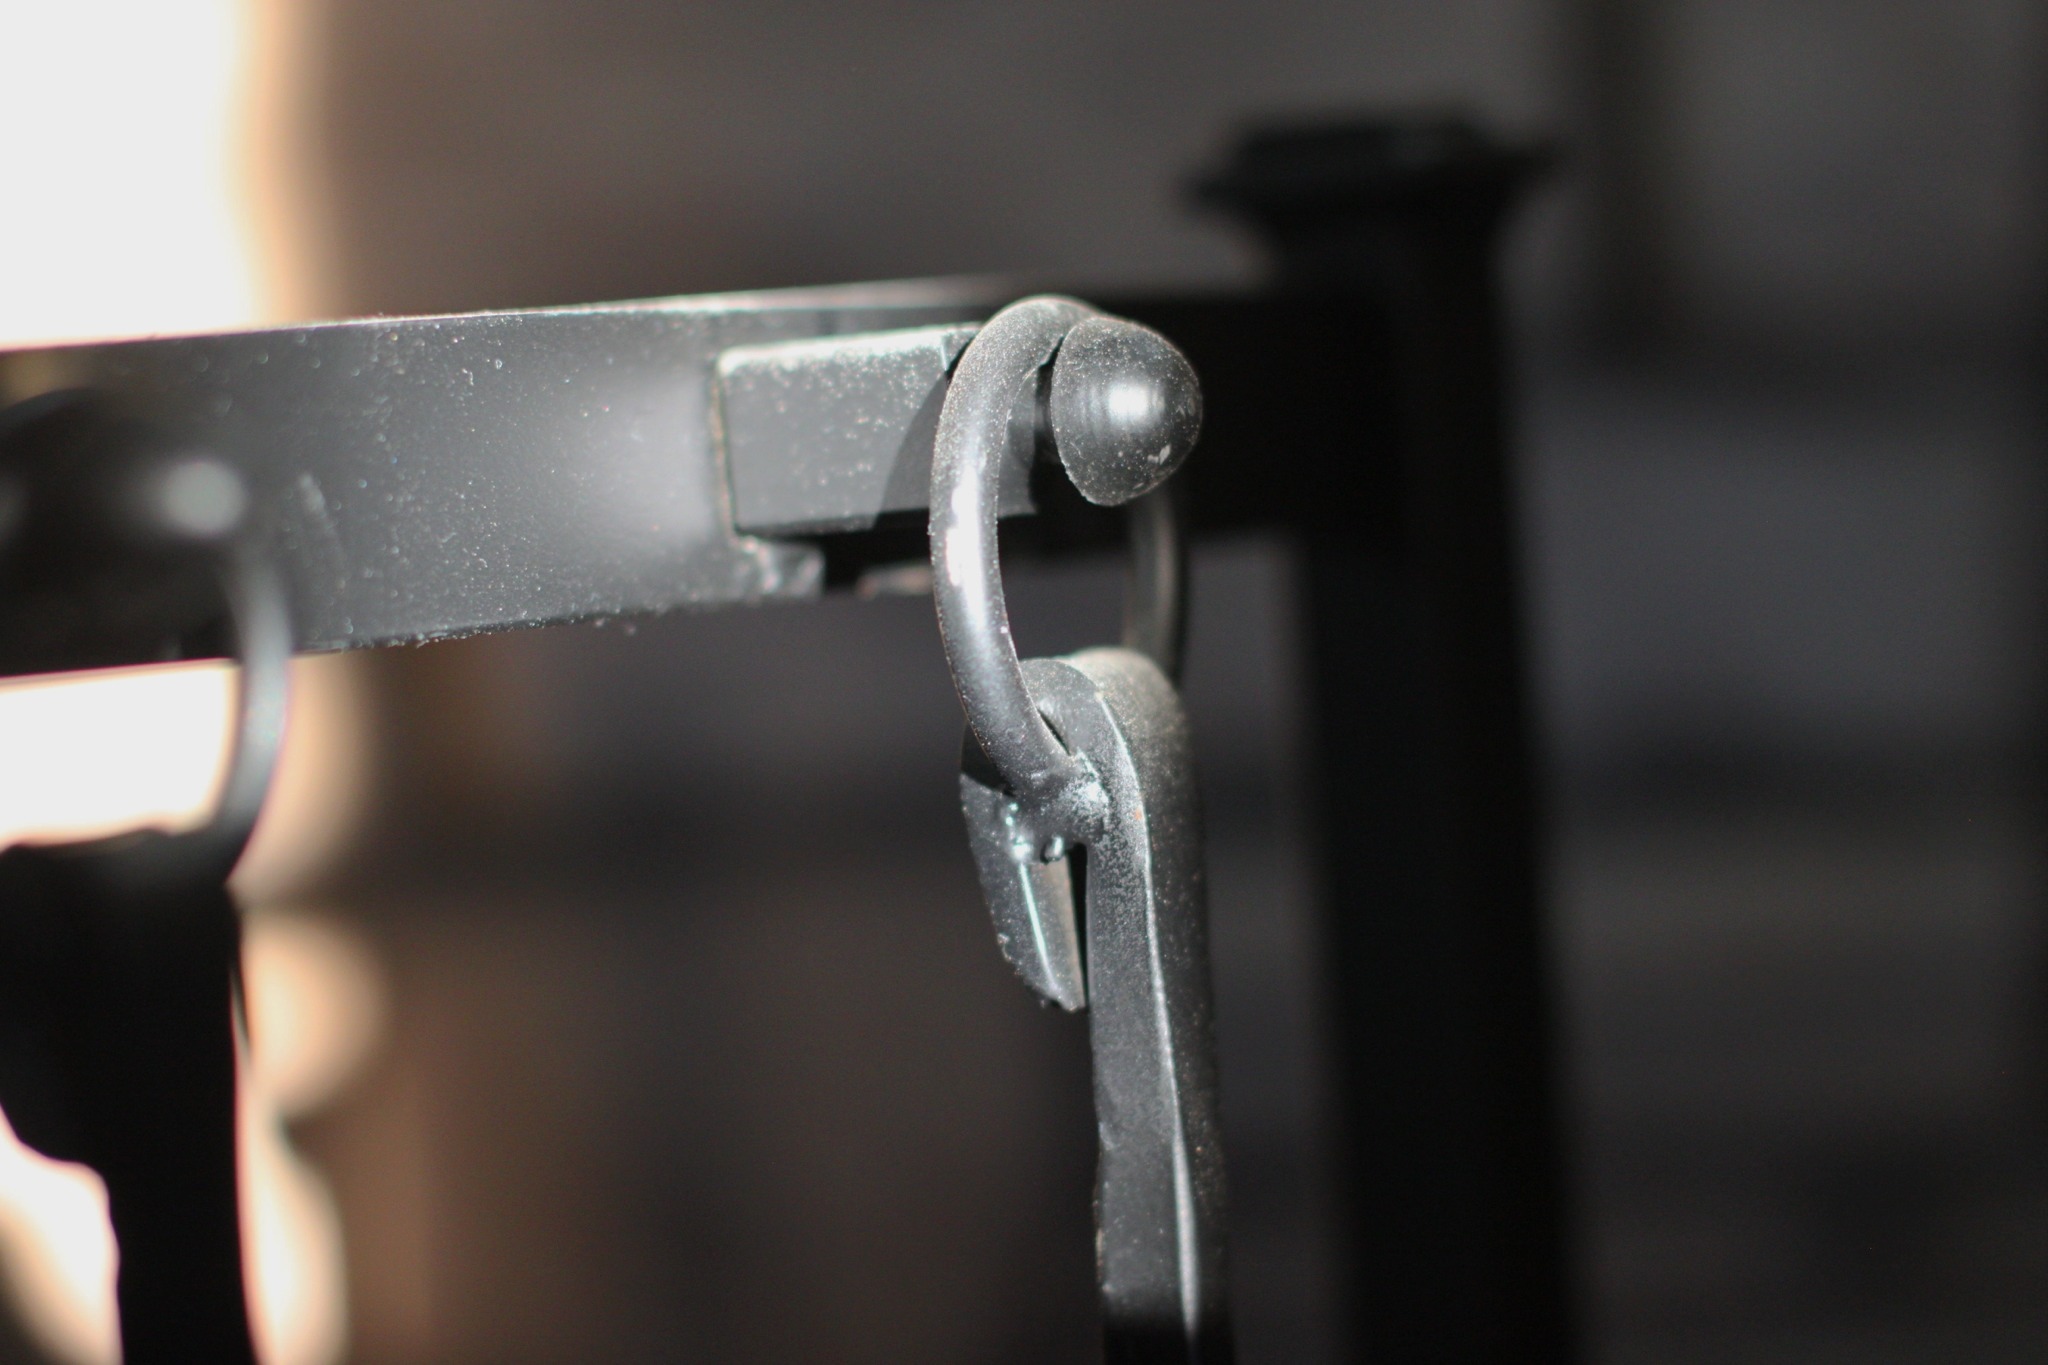
hand, photography, glass, close up, tap, glasses